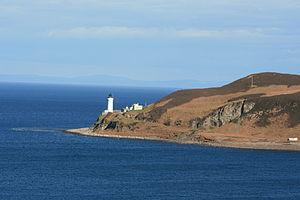
Davaar est une île du Royaume-Uni située en Écosse.